Greeley House (Chappaqua, New York)

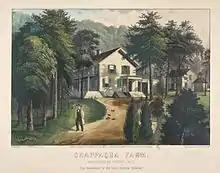
A color postcard with an illustration showing the house from the side, surrounded by tall trees, with the hillside in the back. The house has steps going up all sides of the piazza and has a small porch on the side rear entrance with an intricate vergeboard. A man is shown walking down the dirt road in front toward the viewer.

The railroad also drew city residents to Chappaqua. In the early 1850s the Haviland house was extended by a third and its exterior decorated with the piazza-style porch and balcony, Victorian mantles and French windows. Similar decorative woodwork was added inside. In 1853, Horace Greeley, the editor of the "New-York Tribune", bought the first part of what would eventually become a farm nearby, much of it developed for that purpose either by Greeley himself or under his supervision to use as an experimental farm, testing new agricultural techniques he wrote about in his column. While he was frequently ridiculed for this in his day, due to his own professed previous ignorance of the subject, much of the advice he published in those columns was actually correct.